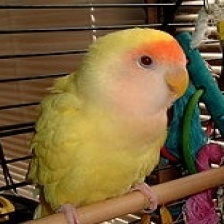
Species: ROSY FACED LOVEBIRD
Scientific name: AGAPORNIS ROSEICOLLIS